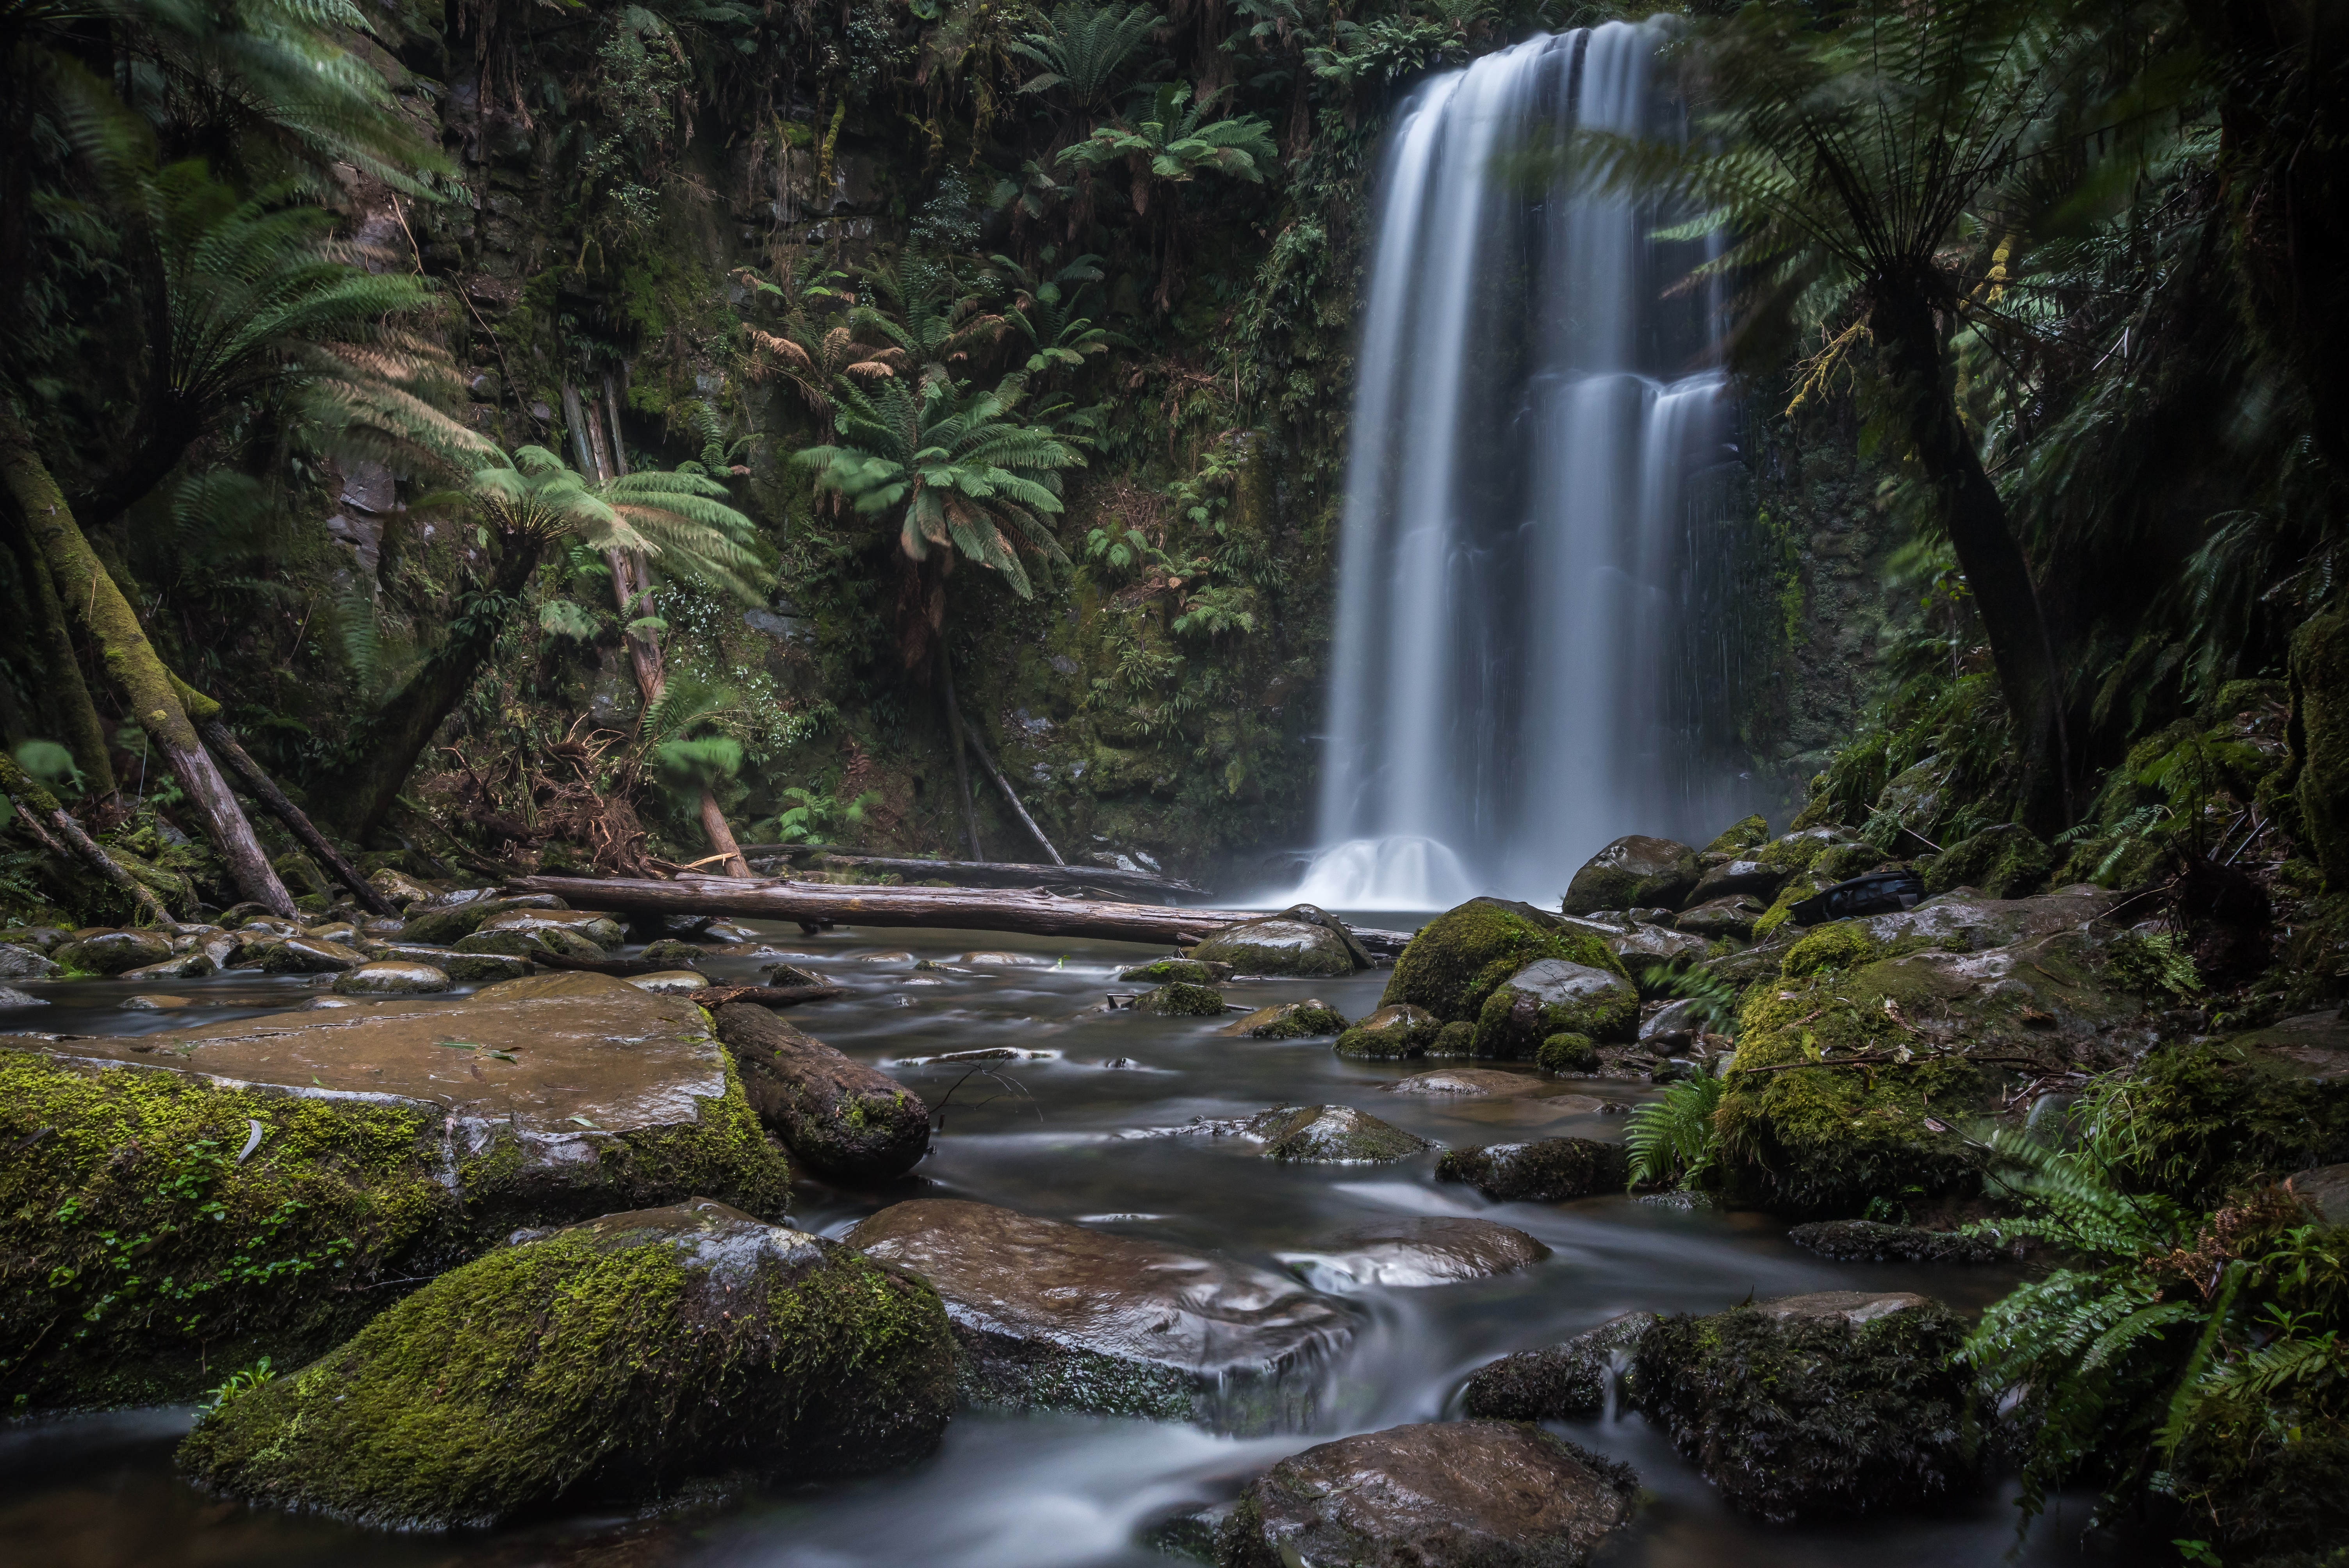
landscape, water, nature, forest, waterfall, creek, river, foliage, stream, jungle, flowing, scenic, natural, scenery, botany, body of water, vegetation, rainforest, wasserfall, habitat, water feature, watercourse, natural environment